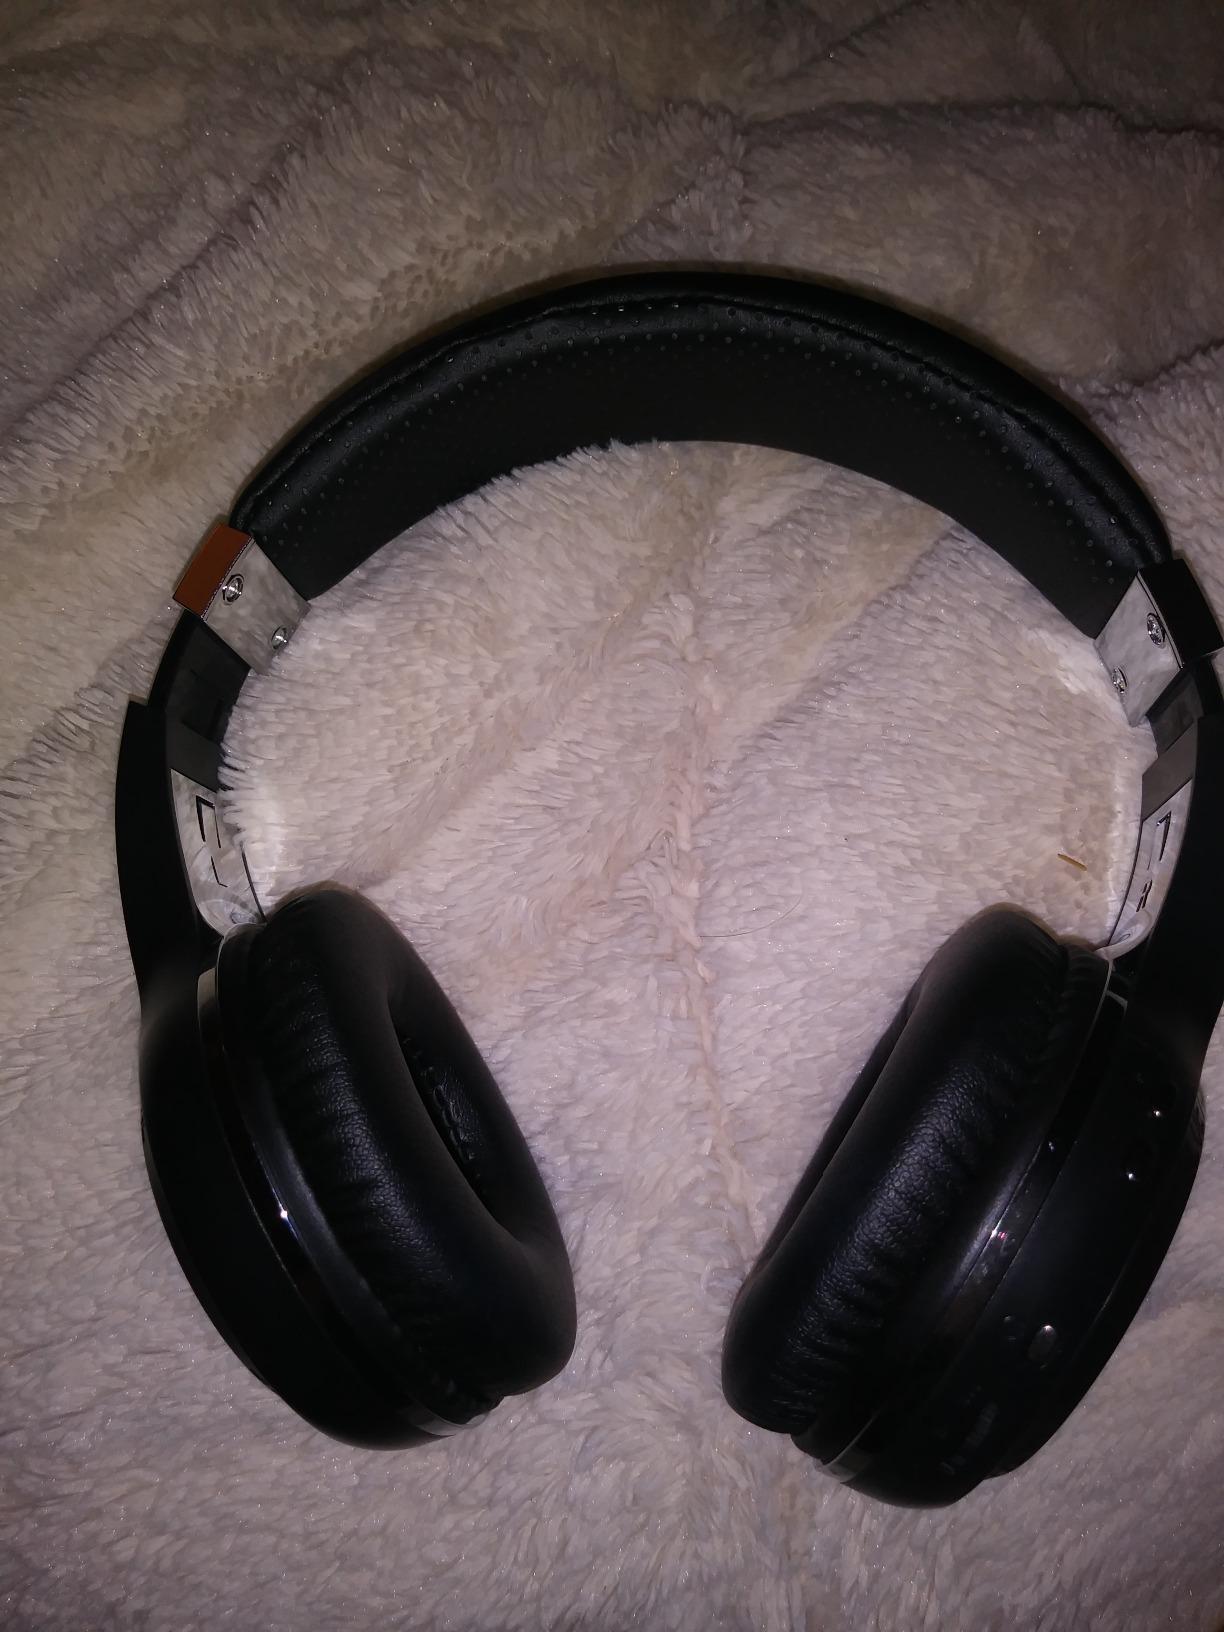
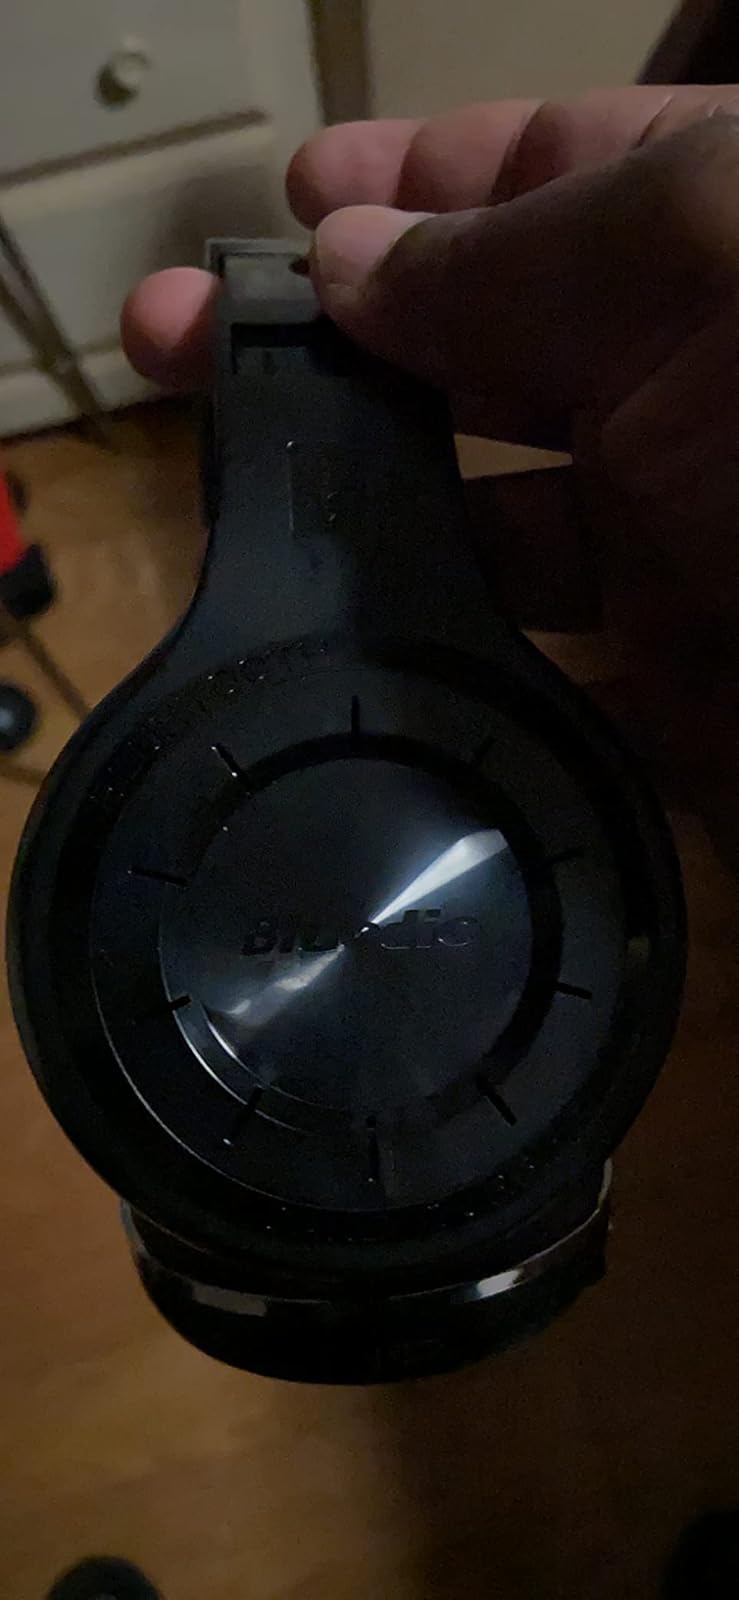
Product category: headphones
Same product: yes